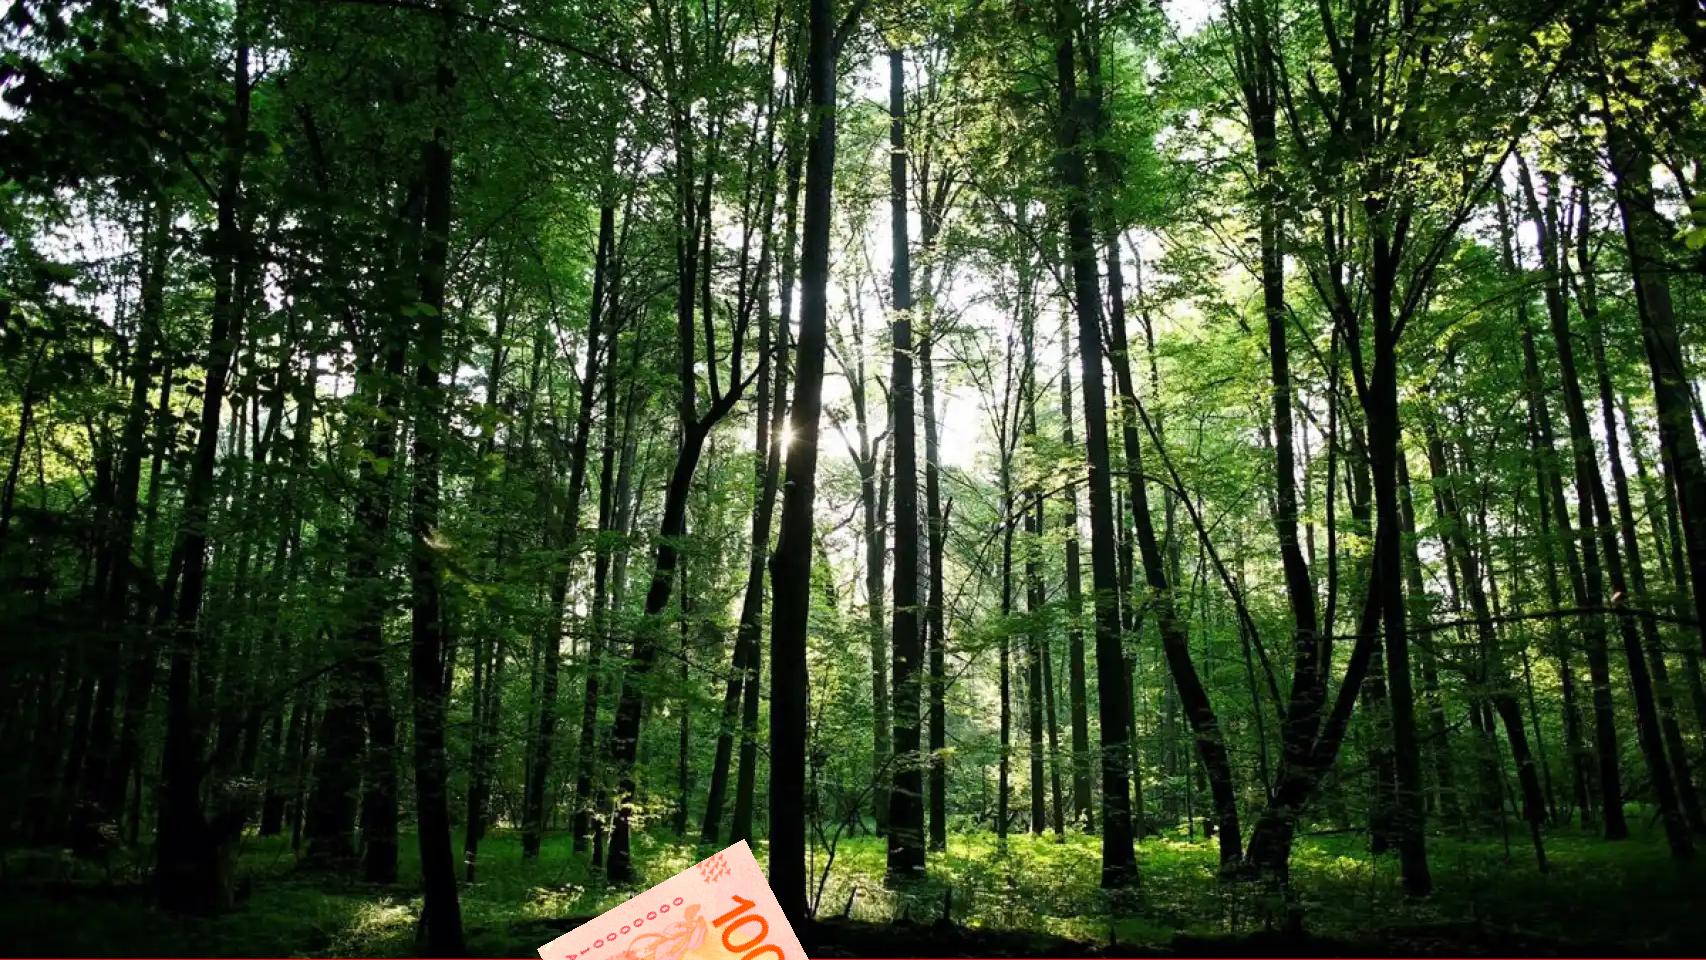
Denominación: 1000